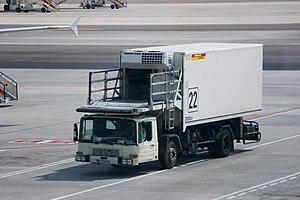
Un camion frigorifique est un camion spécialement conçu pour produire et conserver des frigories afin de pouvoir transporter les denrées périssables, tels que des aliments surgelés, de la viande, du poisson, du lait et des laitages, des fruits et les légumes... C'est un élément essentiel de la logistique du froid, principalement utilisé pour le respect de la chaine du froid dans le domaine agroalimentaire, mais il est parfois aussi utilisé pour transporter des produits chimiques sensibles à la température. Plus les portes restent ouvertes longtemps, plus le groupe frigorifique doit fonctionner et donc consommer de l'énergie.